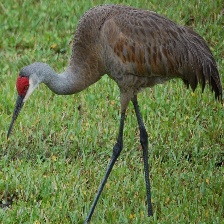
Species: SANDHILL CRANE
Scientific name: GRUS CANADENSIS
ImageNet parent category: crane